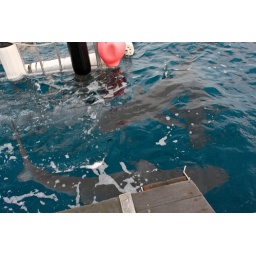
Galapagos &amp;amp; Sandbar Sharks in 500 feet deep water off the North Shore coast of Oahu.